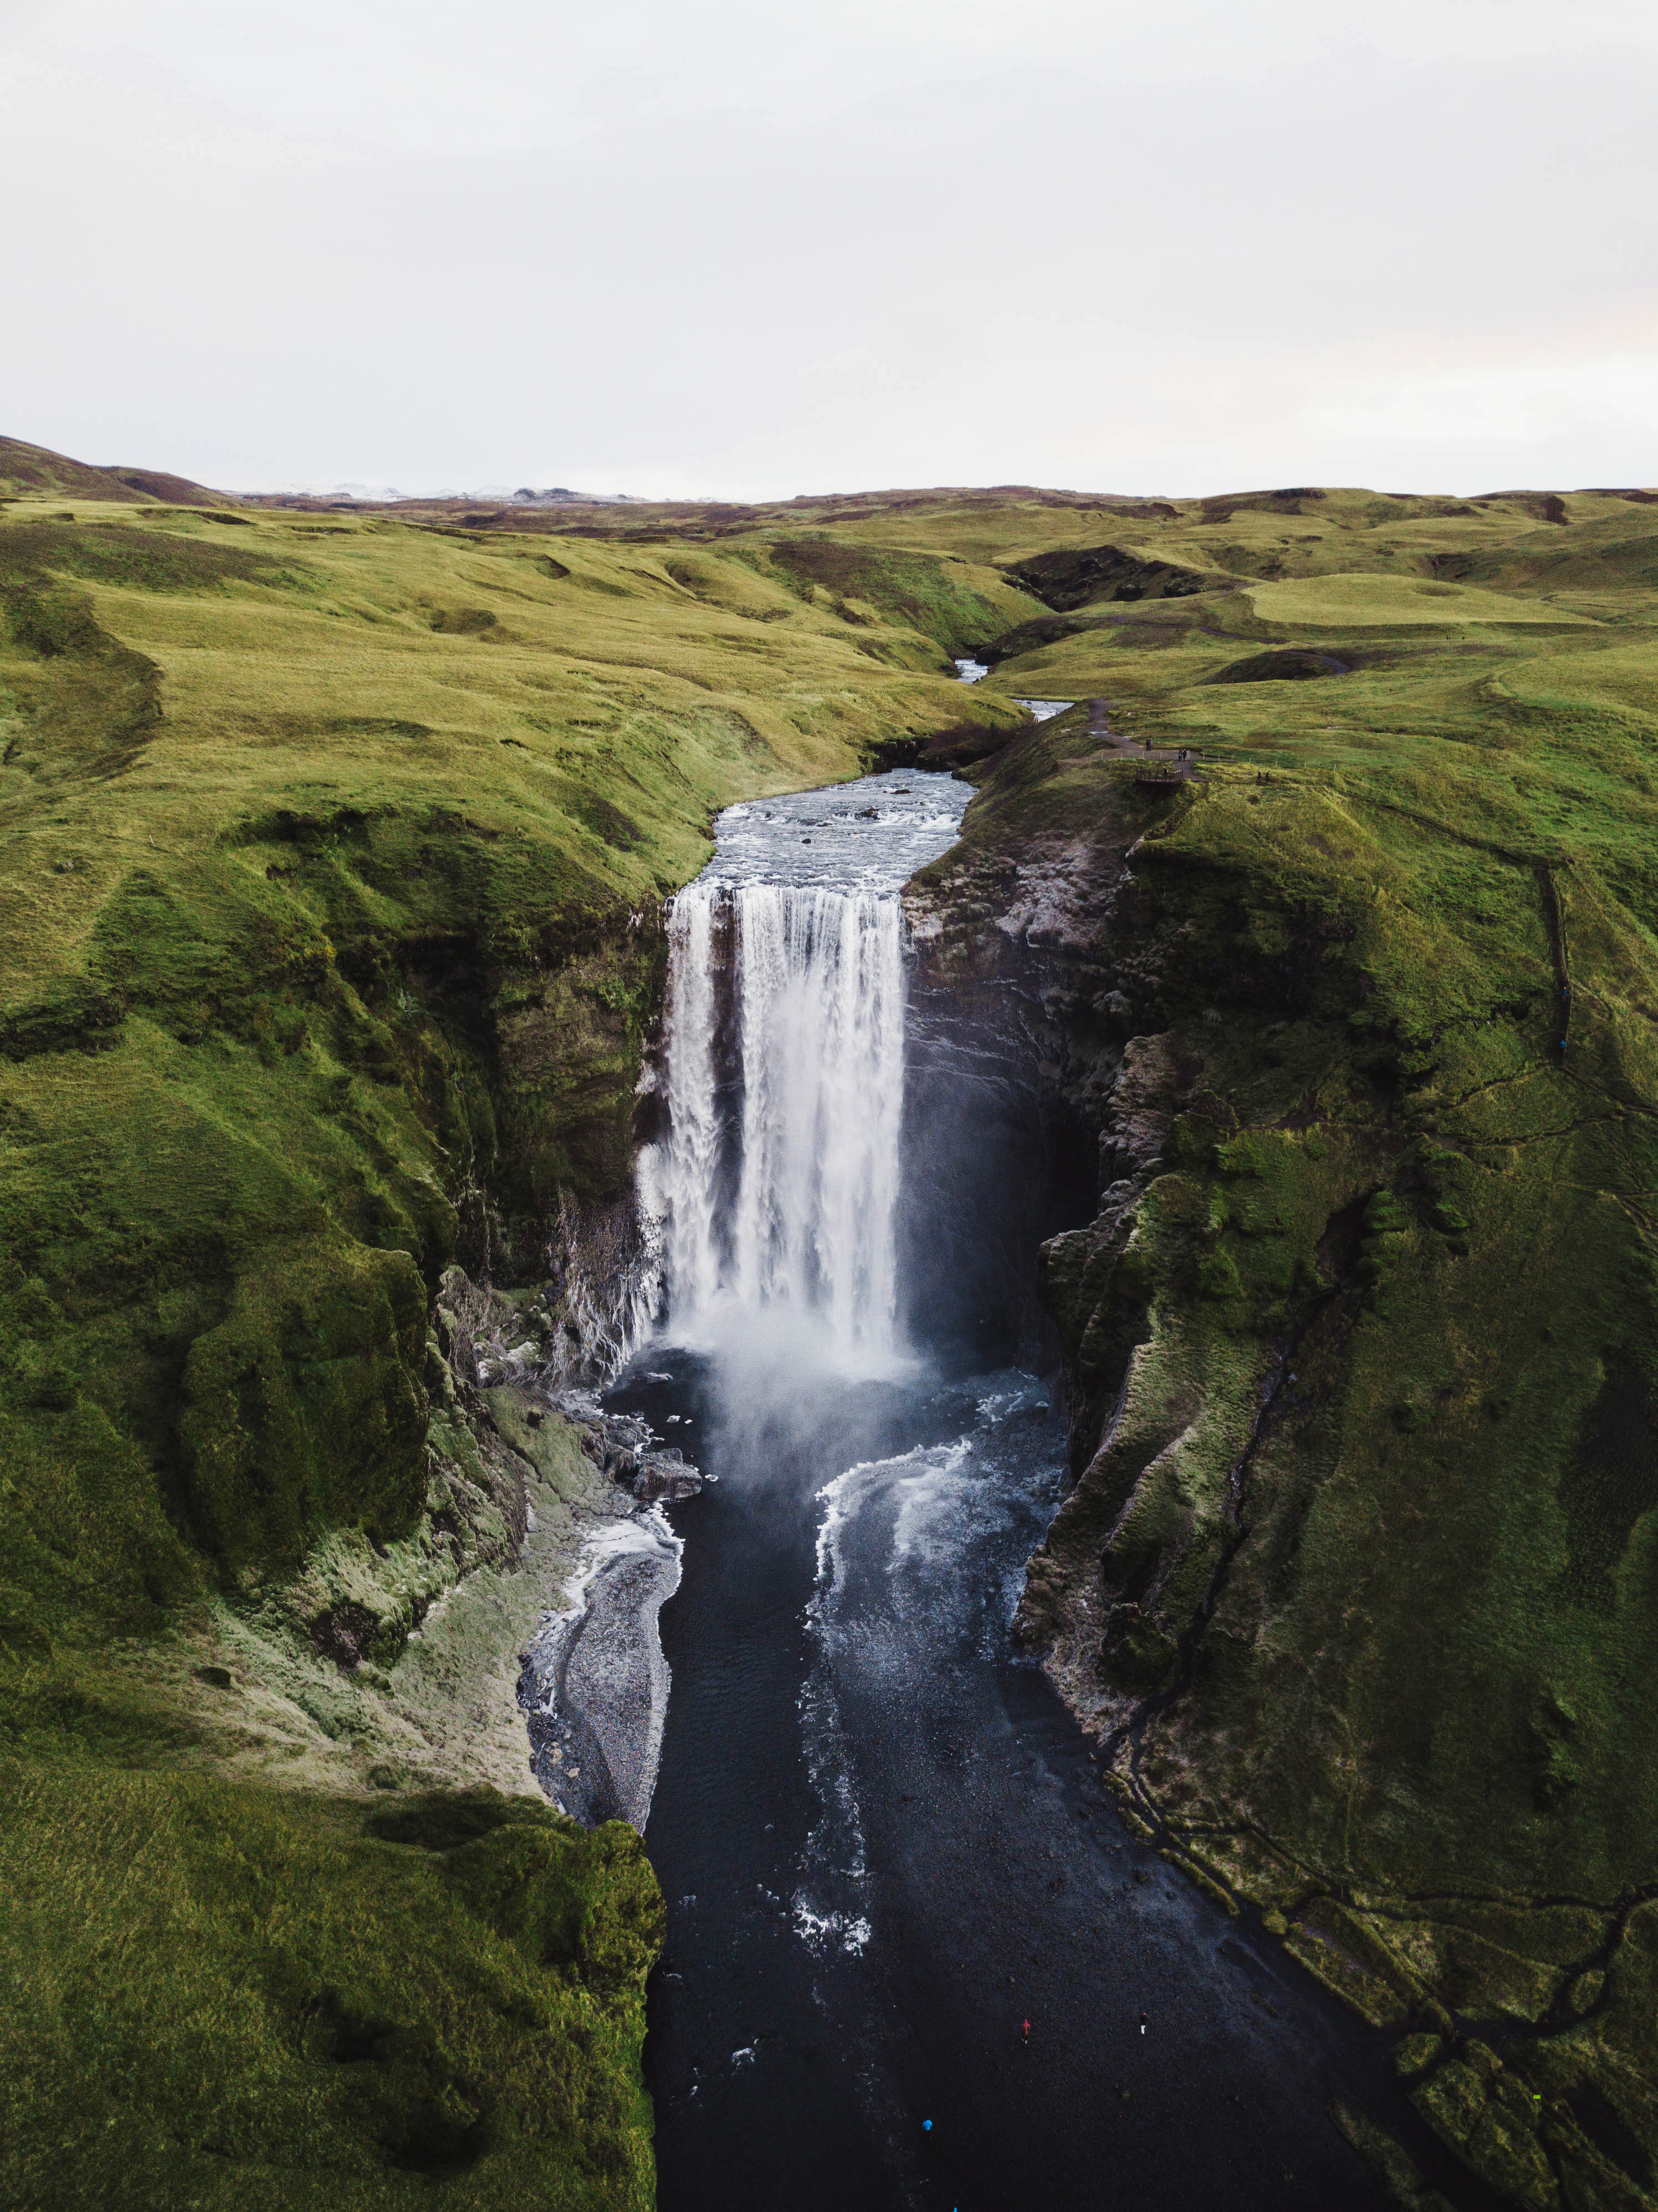
waterfall, body of water, water resources, nature, water, natural landscape, watercourse, highland, nature reserve, chute, water feature, cliff, grass, river, terrain, escarpment, landscape, stream, ravine, wasserfall, state park, formation, rock, klippe, hill